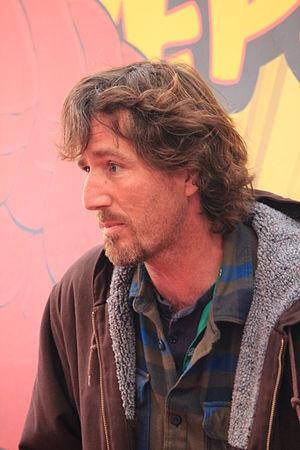
Christophe chabouté lors de Quai des Bulles à Saint-Malo le 27 octobre 2012.
Christophe Chabouté, né le 8 février 1967, est un auteur de bande dessinée français.